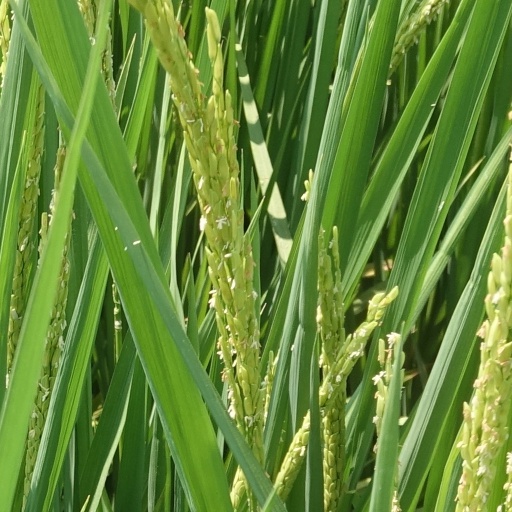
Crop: rice